Pfäfers Abbey

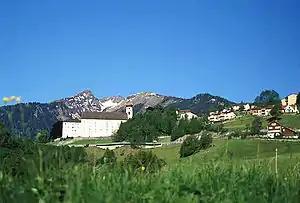
Pfäfers Abbey, with Bad Ragaz upslope to the northeast.

According to the chronicles of Hermann of Reichenau, Pfäfers Abbey was founded from Reichenau Abbey in 731, as (Latin for "bean field"); the first monks came from Reichenau. The founding legend refers to the itinerant bishop Saint Pirmin, with the first documentary mention of the abbey in 762. The monastery controlled the important route through the Kunkels Pass to the passes into Italy in the Graubünden. After the bishop's seat of Chur the monastery was the most important religious centre in Chur-Raetia and the diocese of Chur. Many parishes in the region were founded from Pfäfers in the 9th and 10th centuries. The substantial influence of the monastery was concentrated in eastern Switzerland, especially between Weesen and Maienfeld, but reached as far as present-day Baden-Württemberg, in the Val Bregaglia, the Vinschgau and the County of Tyrol.